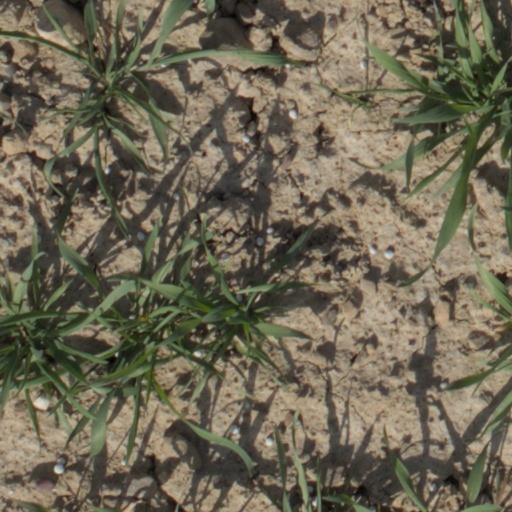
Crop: wheat